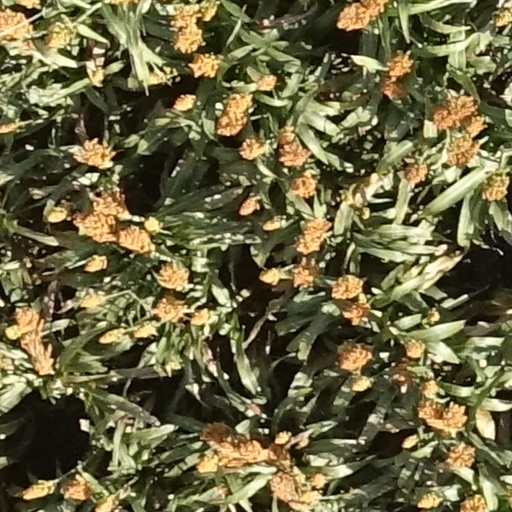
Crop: sorghum